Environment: real
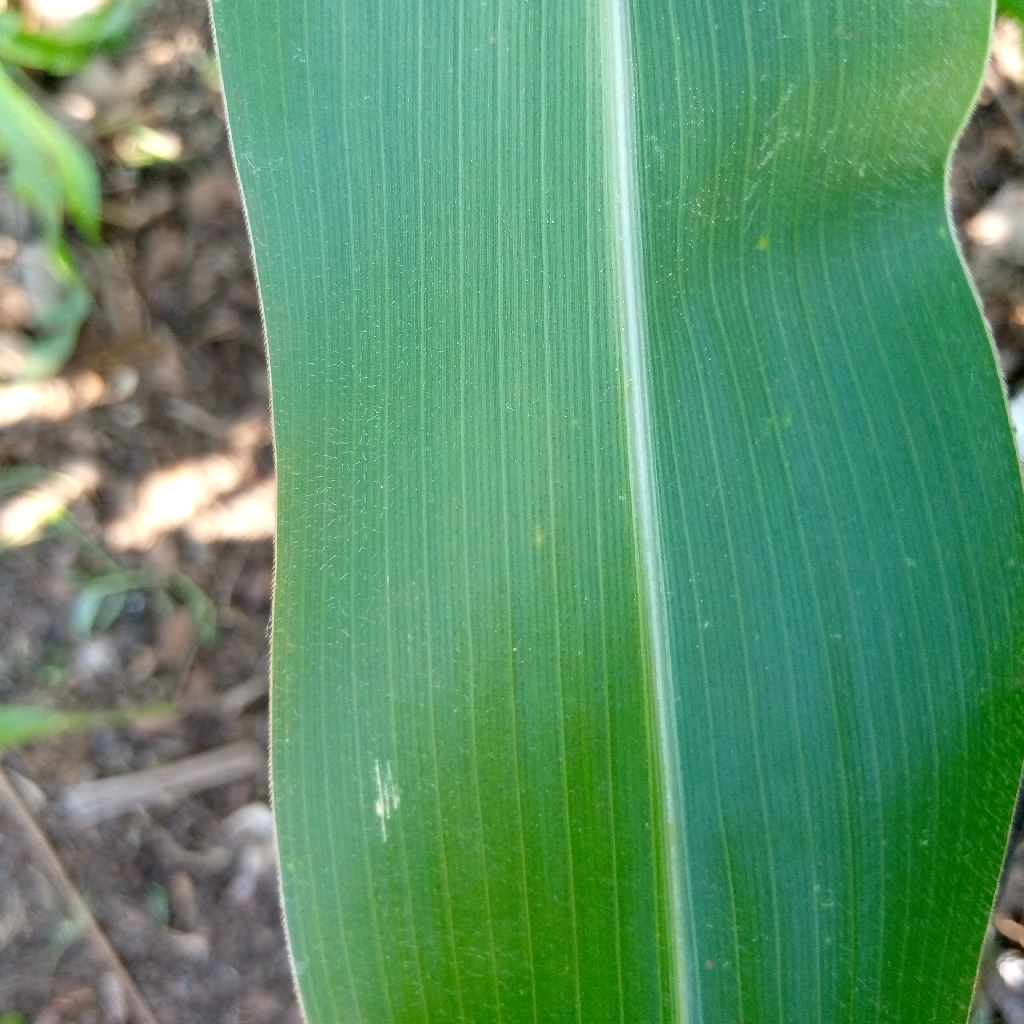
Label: healthy